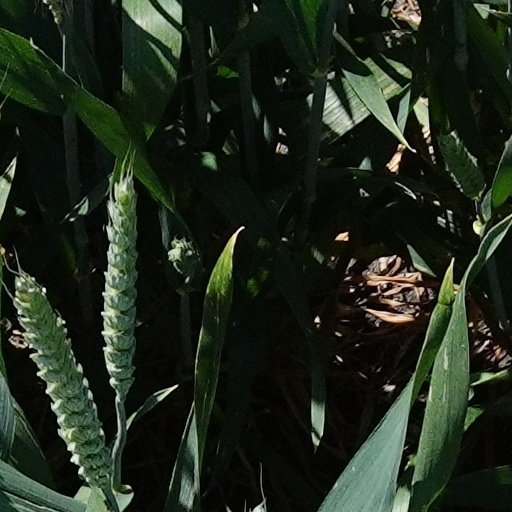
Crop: wheat